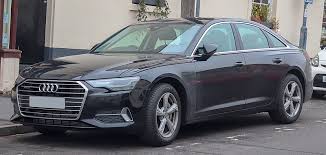
Label: noambulance